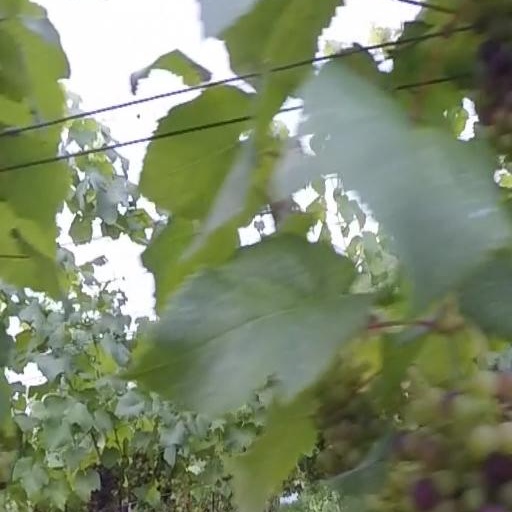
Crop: grape